Pierre-Émile Martin

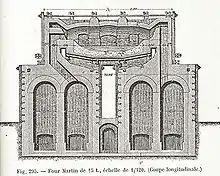
Siemens-Martin open hearth furnace

The process of refining steel in a hearth, as developed by Pierre-Émile Martin, consists of smelting a mixture of cast iron and scrap or ore, then refining it by decarburization, desulfurization and dephosphorization. This method makes it possible to produce fine and alloy steels by adding noble elements.